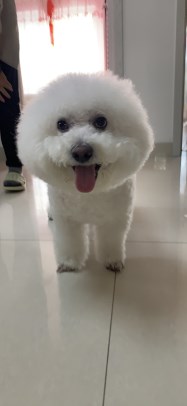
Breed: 3083-n000117-Bichon_Frise